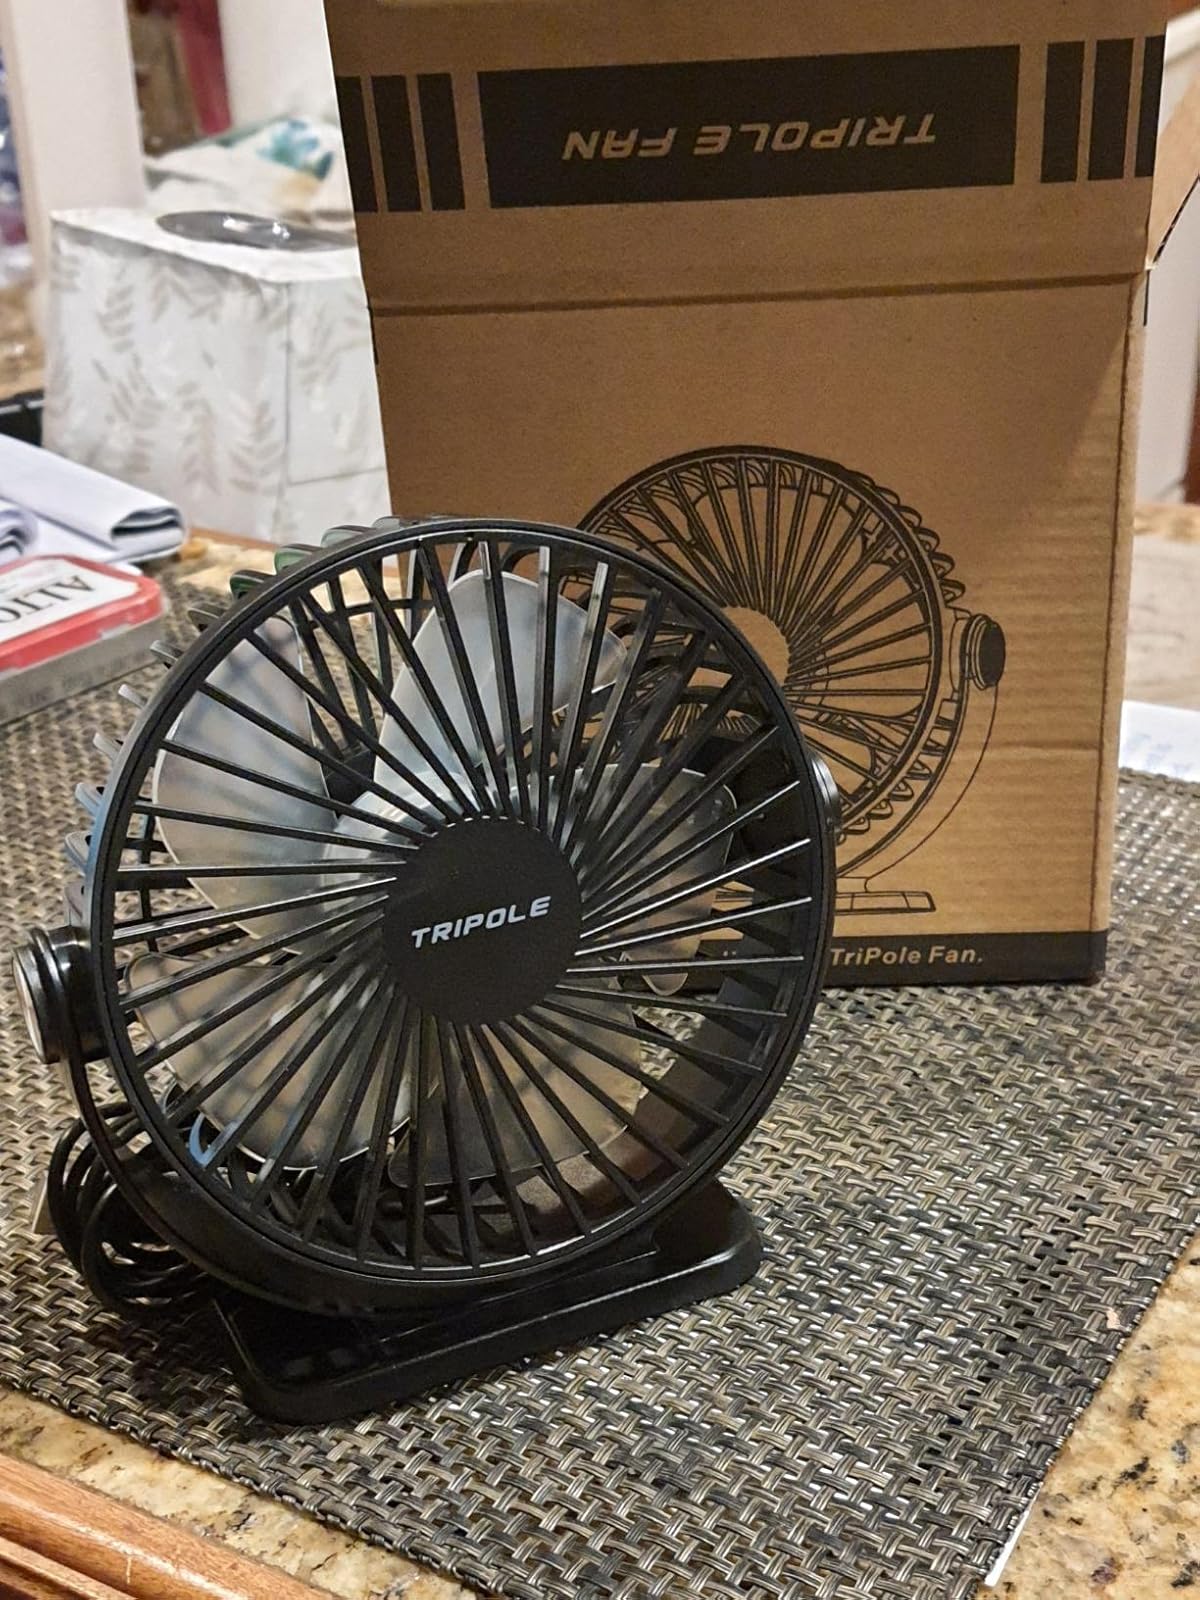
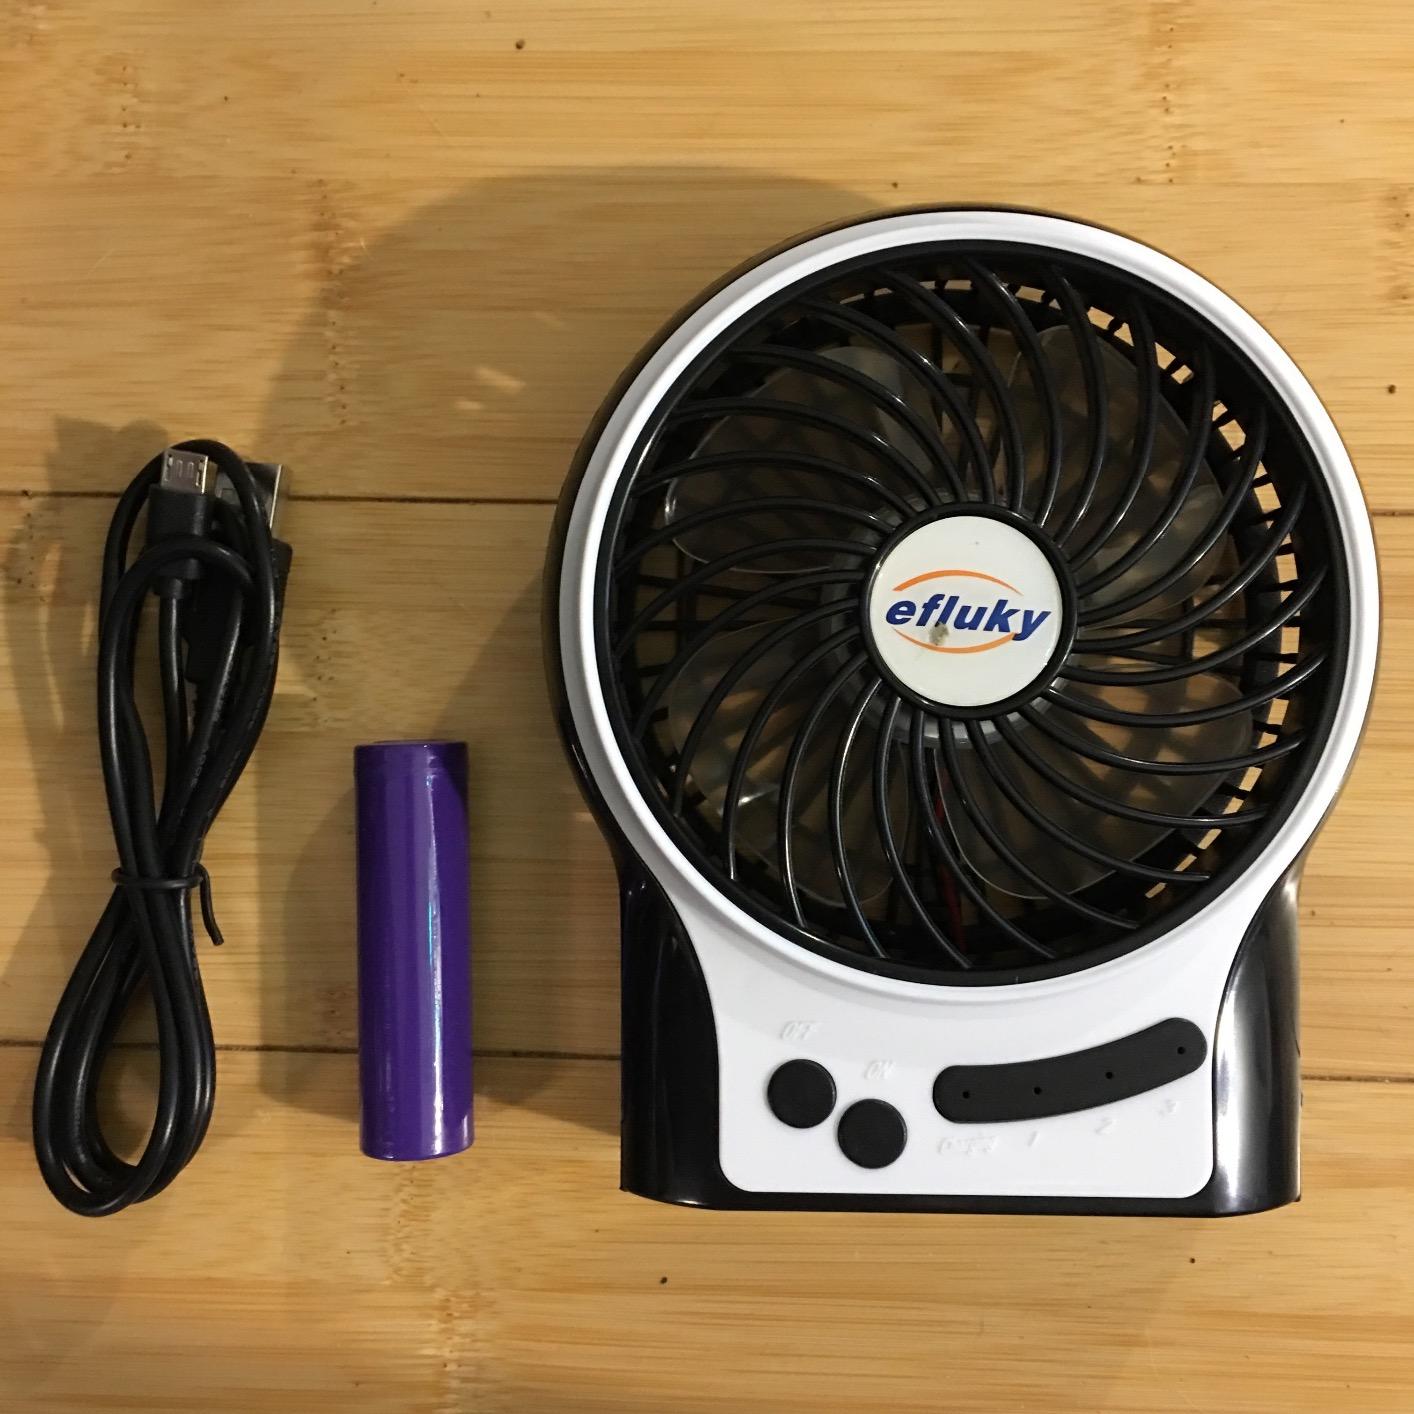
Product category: fan
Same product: no